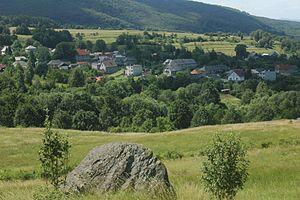
Podhradie est un village de Slovaquie situé dans la région de Trenčín.